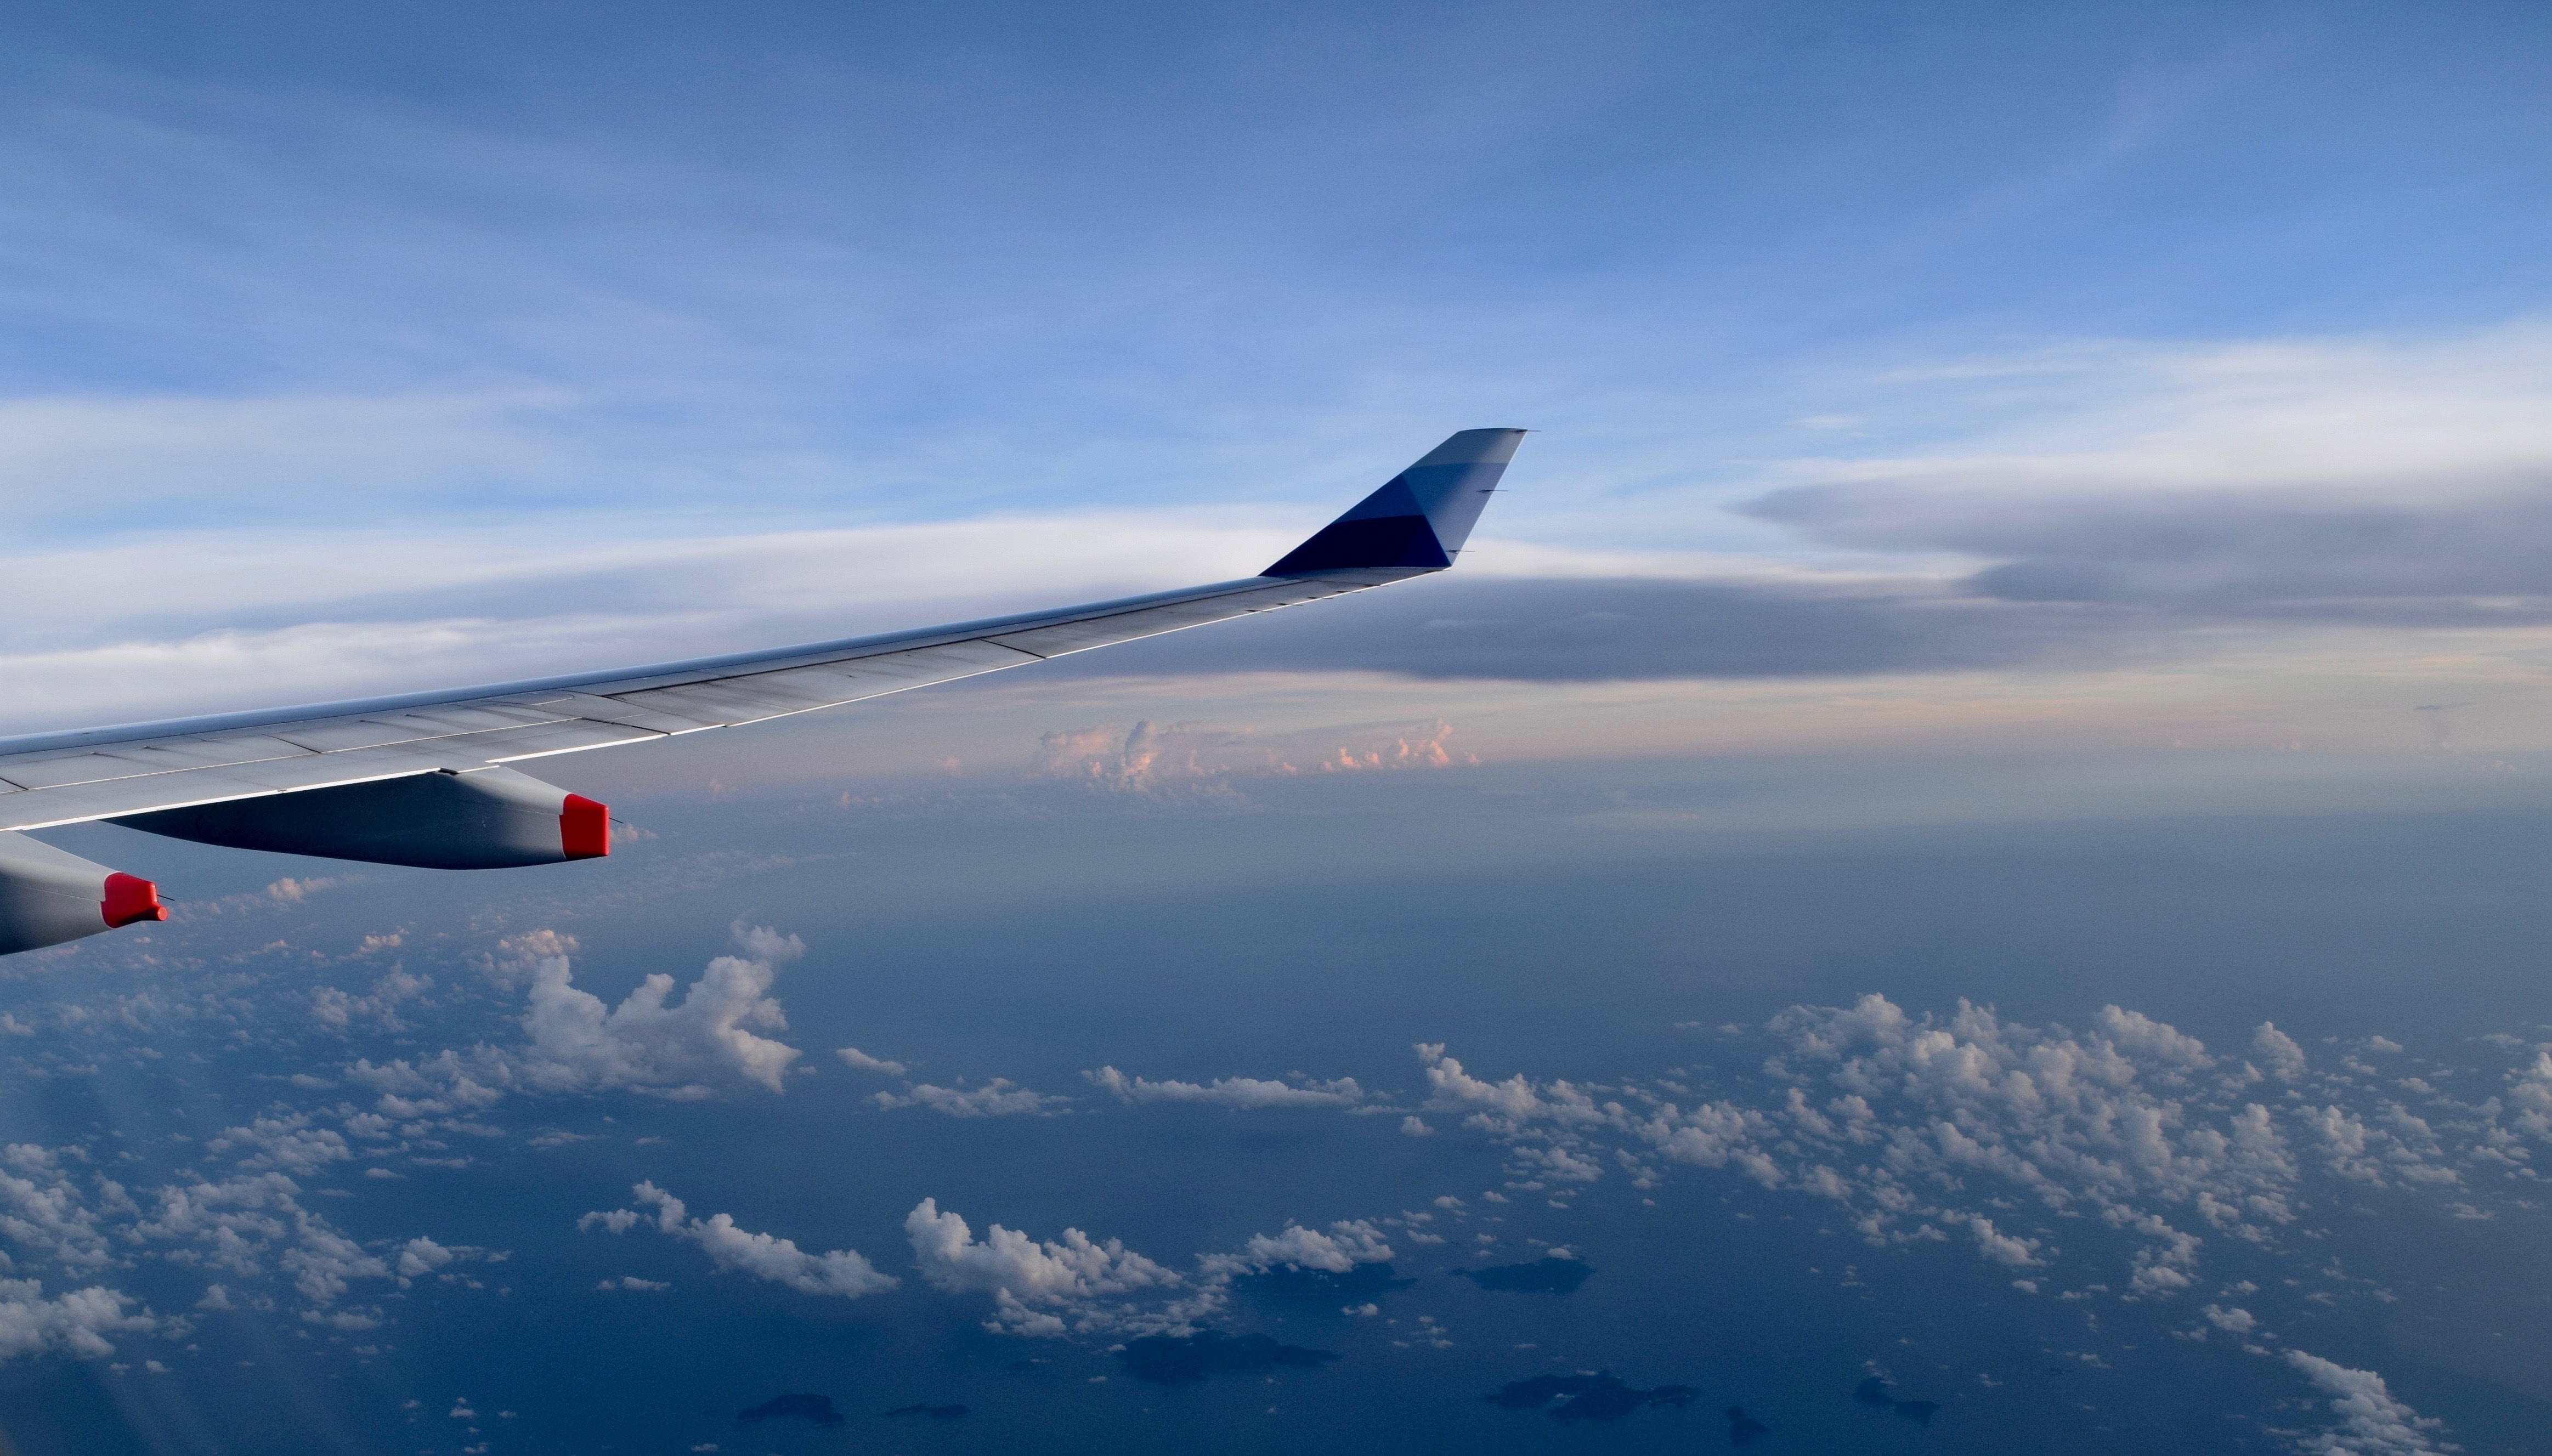
wing, cloud, sky, airplane, aircraft, vehicle, airline, aviation, flight, airliner, takeoff, air force, jet aircraft, air travel, atmosphere of earth, wide body aircraft, narrow body aircraft